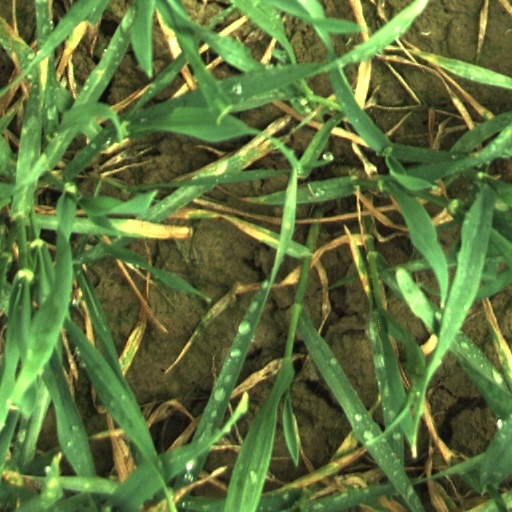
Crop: wheat